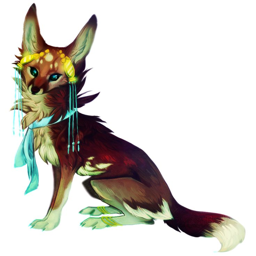
wolf with jewels and bracelets .